Gun turret

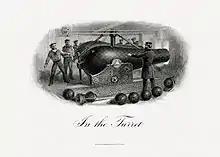
BEP vignette "In the Turret" (engraved before 1863)

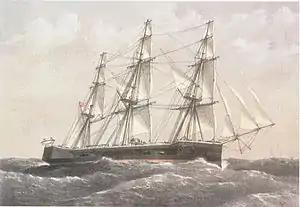
HMS "Captain" was one of the first ocean-going turret ships

Designs for a rotating gun turret date back to the late 18th century. In the mid-19th century, during the Crimean War, Captain Cowper Phipps Coles constructed a raft with guns protected by a 'cupola' and used the raft, named the "Lady Nancy", to shell the Russian town of Taganrog in the Black Sea during the Siege of Taganrog. The "Lady Nancy" "proved a great success" and Coles patented his rotating turret design after the war.